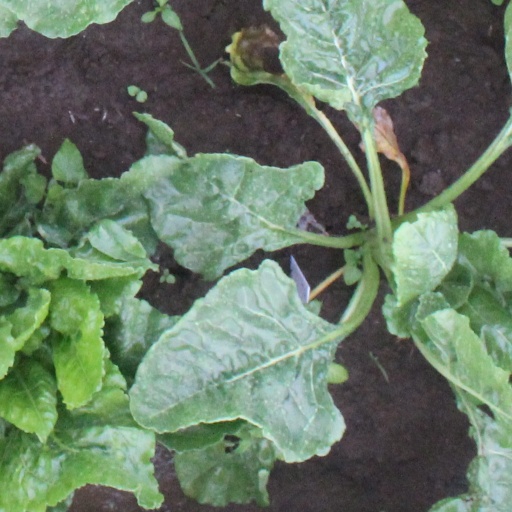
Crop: sugar beet